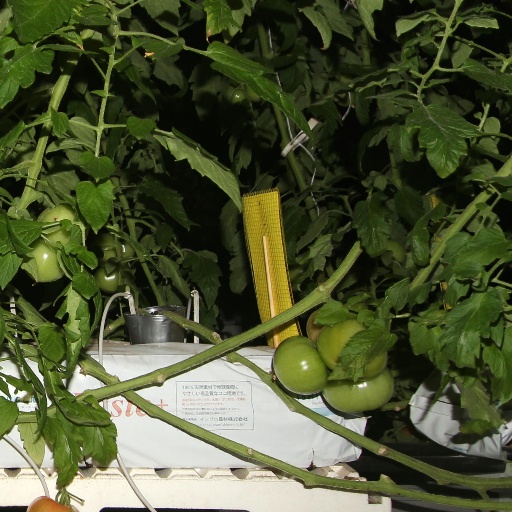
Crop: tomato